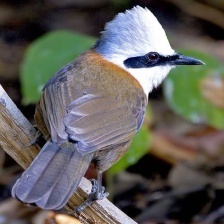
Species: SAMATRAN THRUSH
Scientific name: MYOPHONUS CASTANEUS